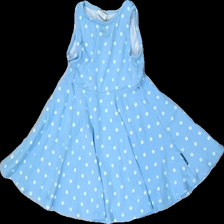
View: front
Type: Dress
Category: Children
Brand: Polarn Och Pyret
Colors: White, Blue
Material: 100% cotton
Pattern: Dots
Cut: Regular
Size: 92
Season: All
Stains: Minor
Price range: <50
Recommended usage: Recycle